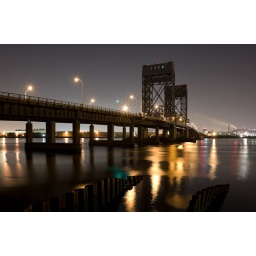
US 1 &amp;amp; 9 truck bridge over the Hackensack River (Lincoln Highway Bridge)